Galloping Dynamite

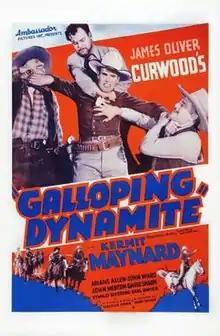
Theatrical release poster

Galloping Dynamite is a 1936 American Western film directed by Harry L. Fraser and written by Sherman L. Lowe, Charles R. Condon, Stanley Roberts and Jesse Duffy. The film stars Kermit Maynard, Ariane Allen, John Merton, David Sharpe, Stanley Blystone, John Ward and Earl Dwire. The film was released on July 12, 1937, by Ambassador Pictures.